Colin Toon

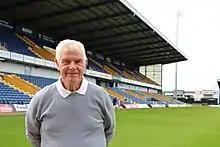
Colin at the One Call stadium 2016

Colin Toon (26 April 1940 - 18th June 2024) was an English retired footballer who played for Mansfield Town as a full-back. Toon played mainly at right-back, but was also occasionally used on the left side of defence.